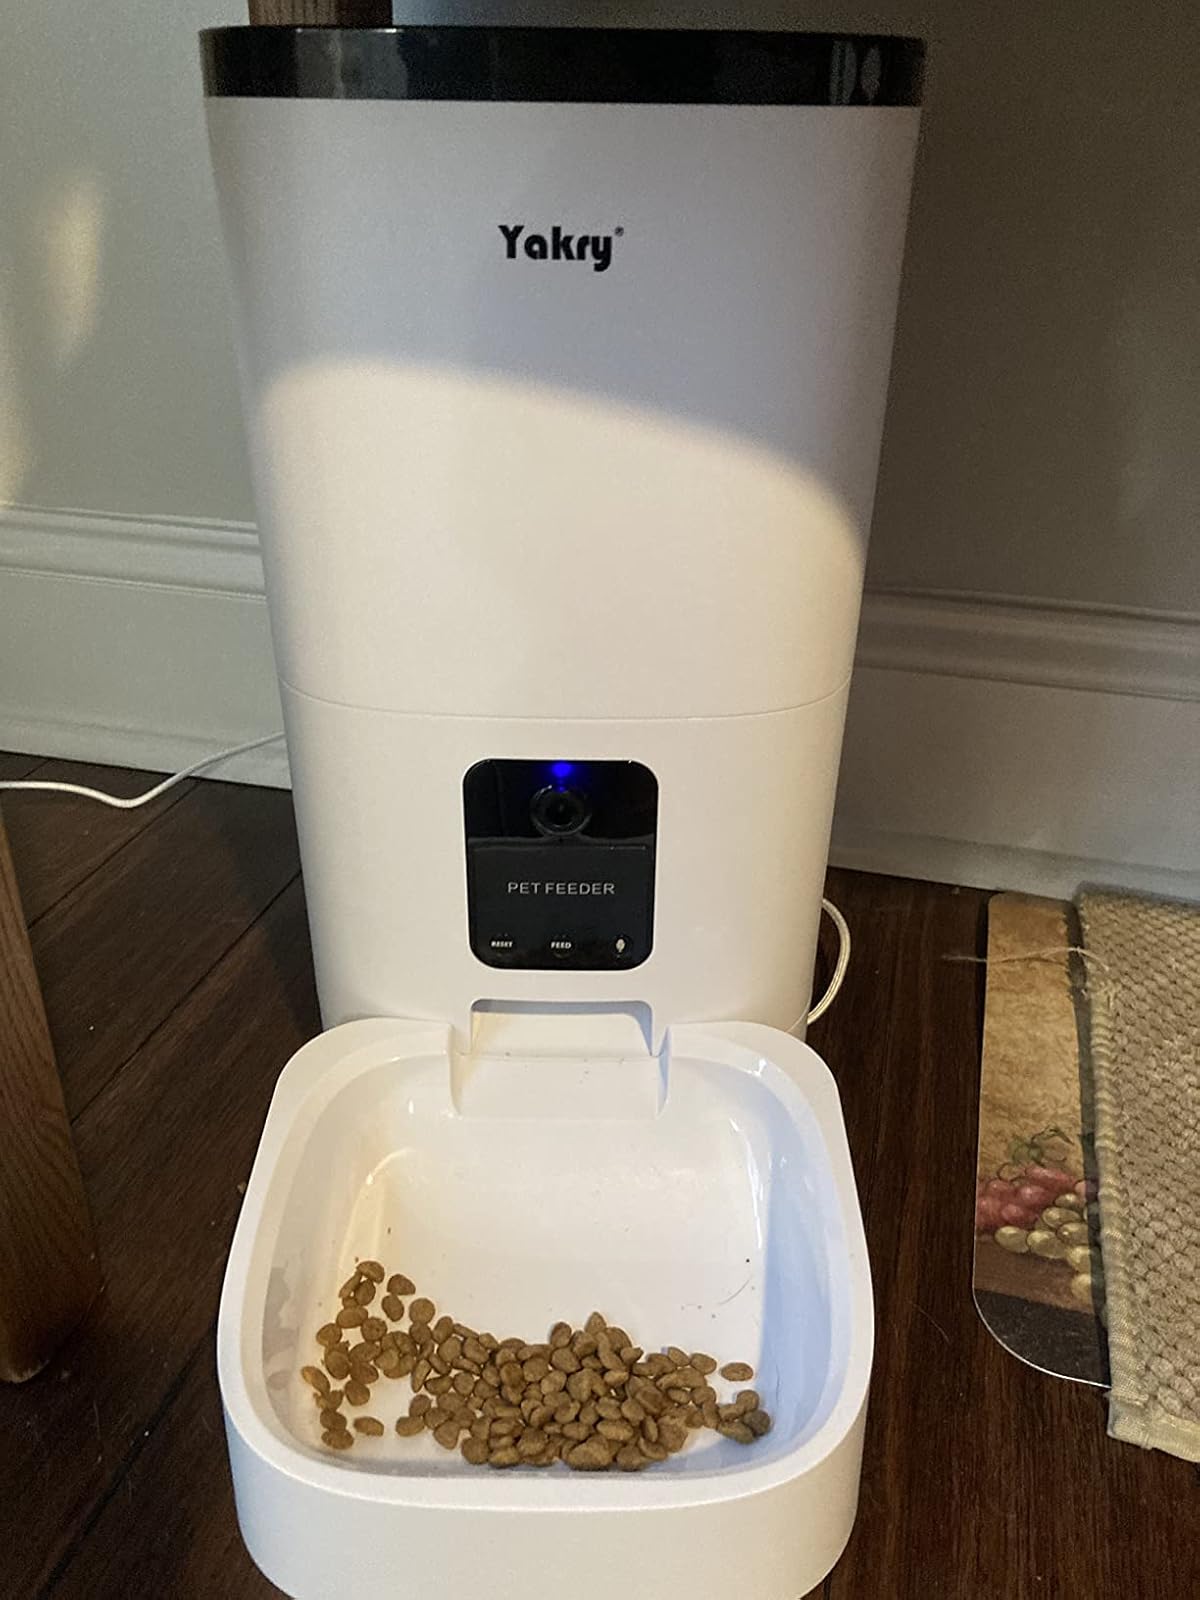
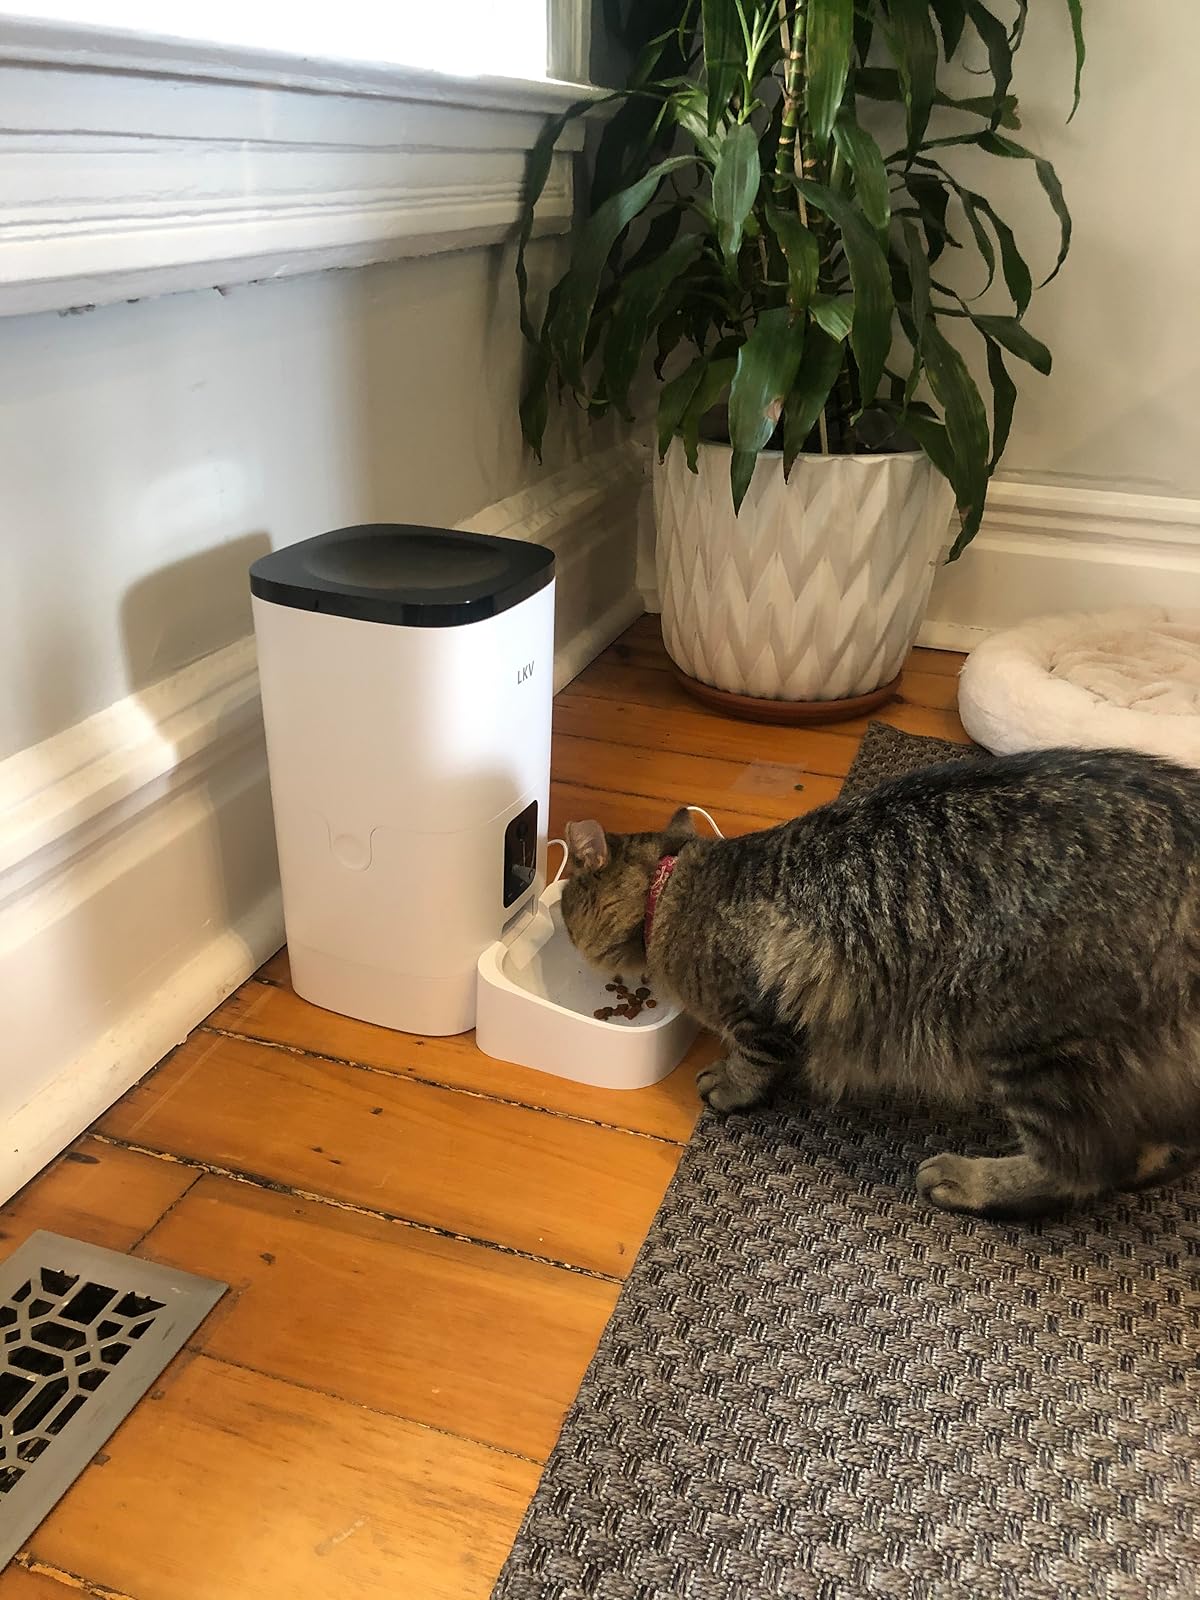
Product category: items_feeder
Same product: no